Frederik Ludvig Bang

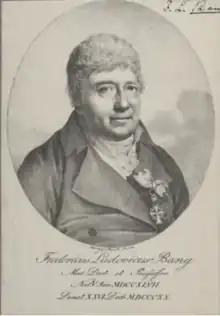
Frederik Ludvig Bang.

Frederik Ludvig Bang (5 January 1747 – 26 December 1820) was a Danish medical doctor. He succeeded Johan Christian Fabricius as chief physician at Frederick's Royal Hospital in 1775. He was the father of medical doctor Ole Bang, stepfather of bishop Jacob Peter Mynster and uncle of N.F.S. Grundtvig and Henrik Steffens.